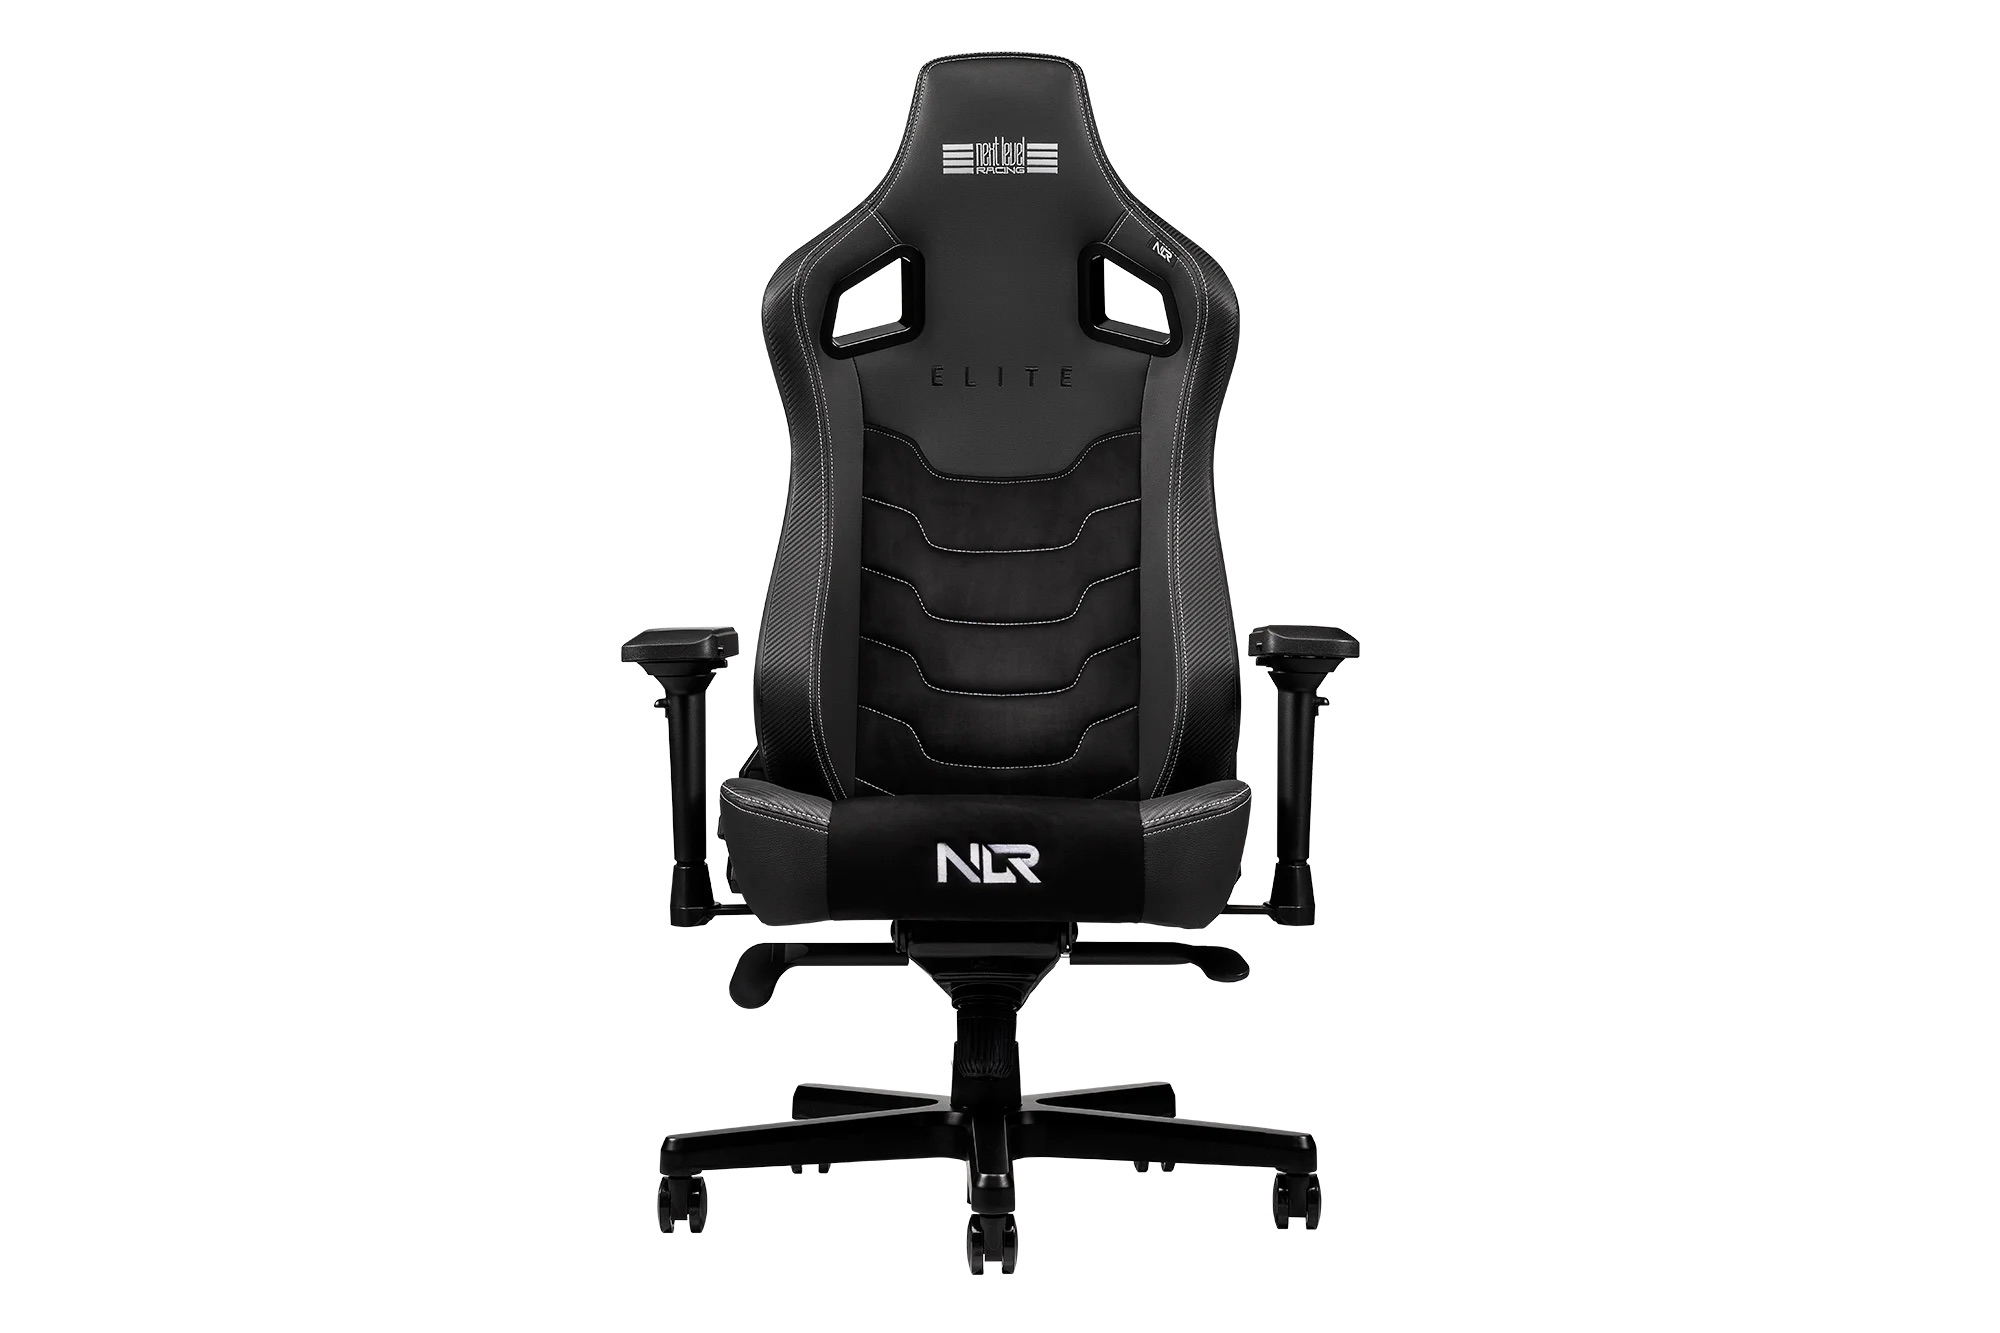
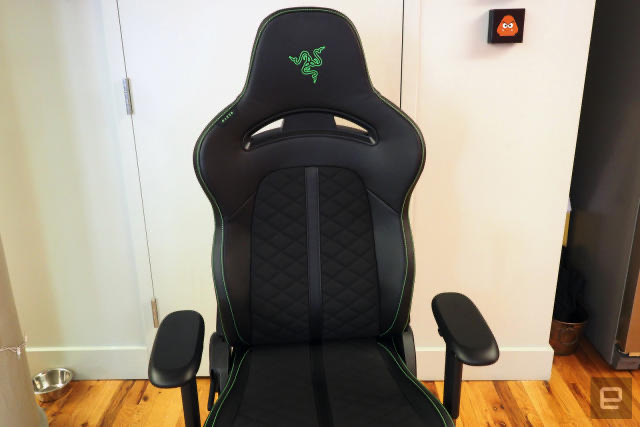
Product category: items_chair
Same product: no